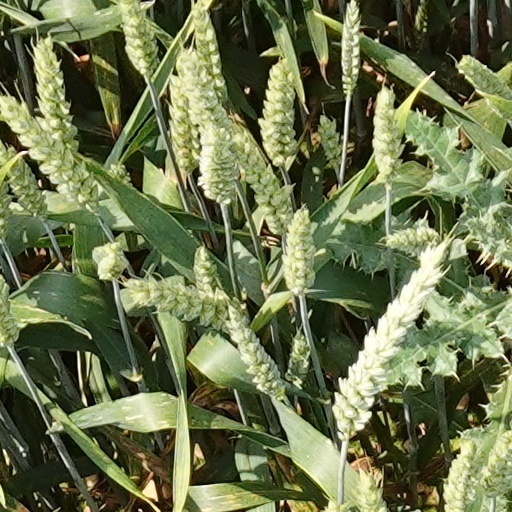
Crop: wheat